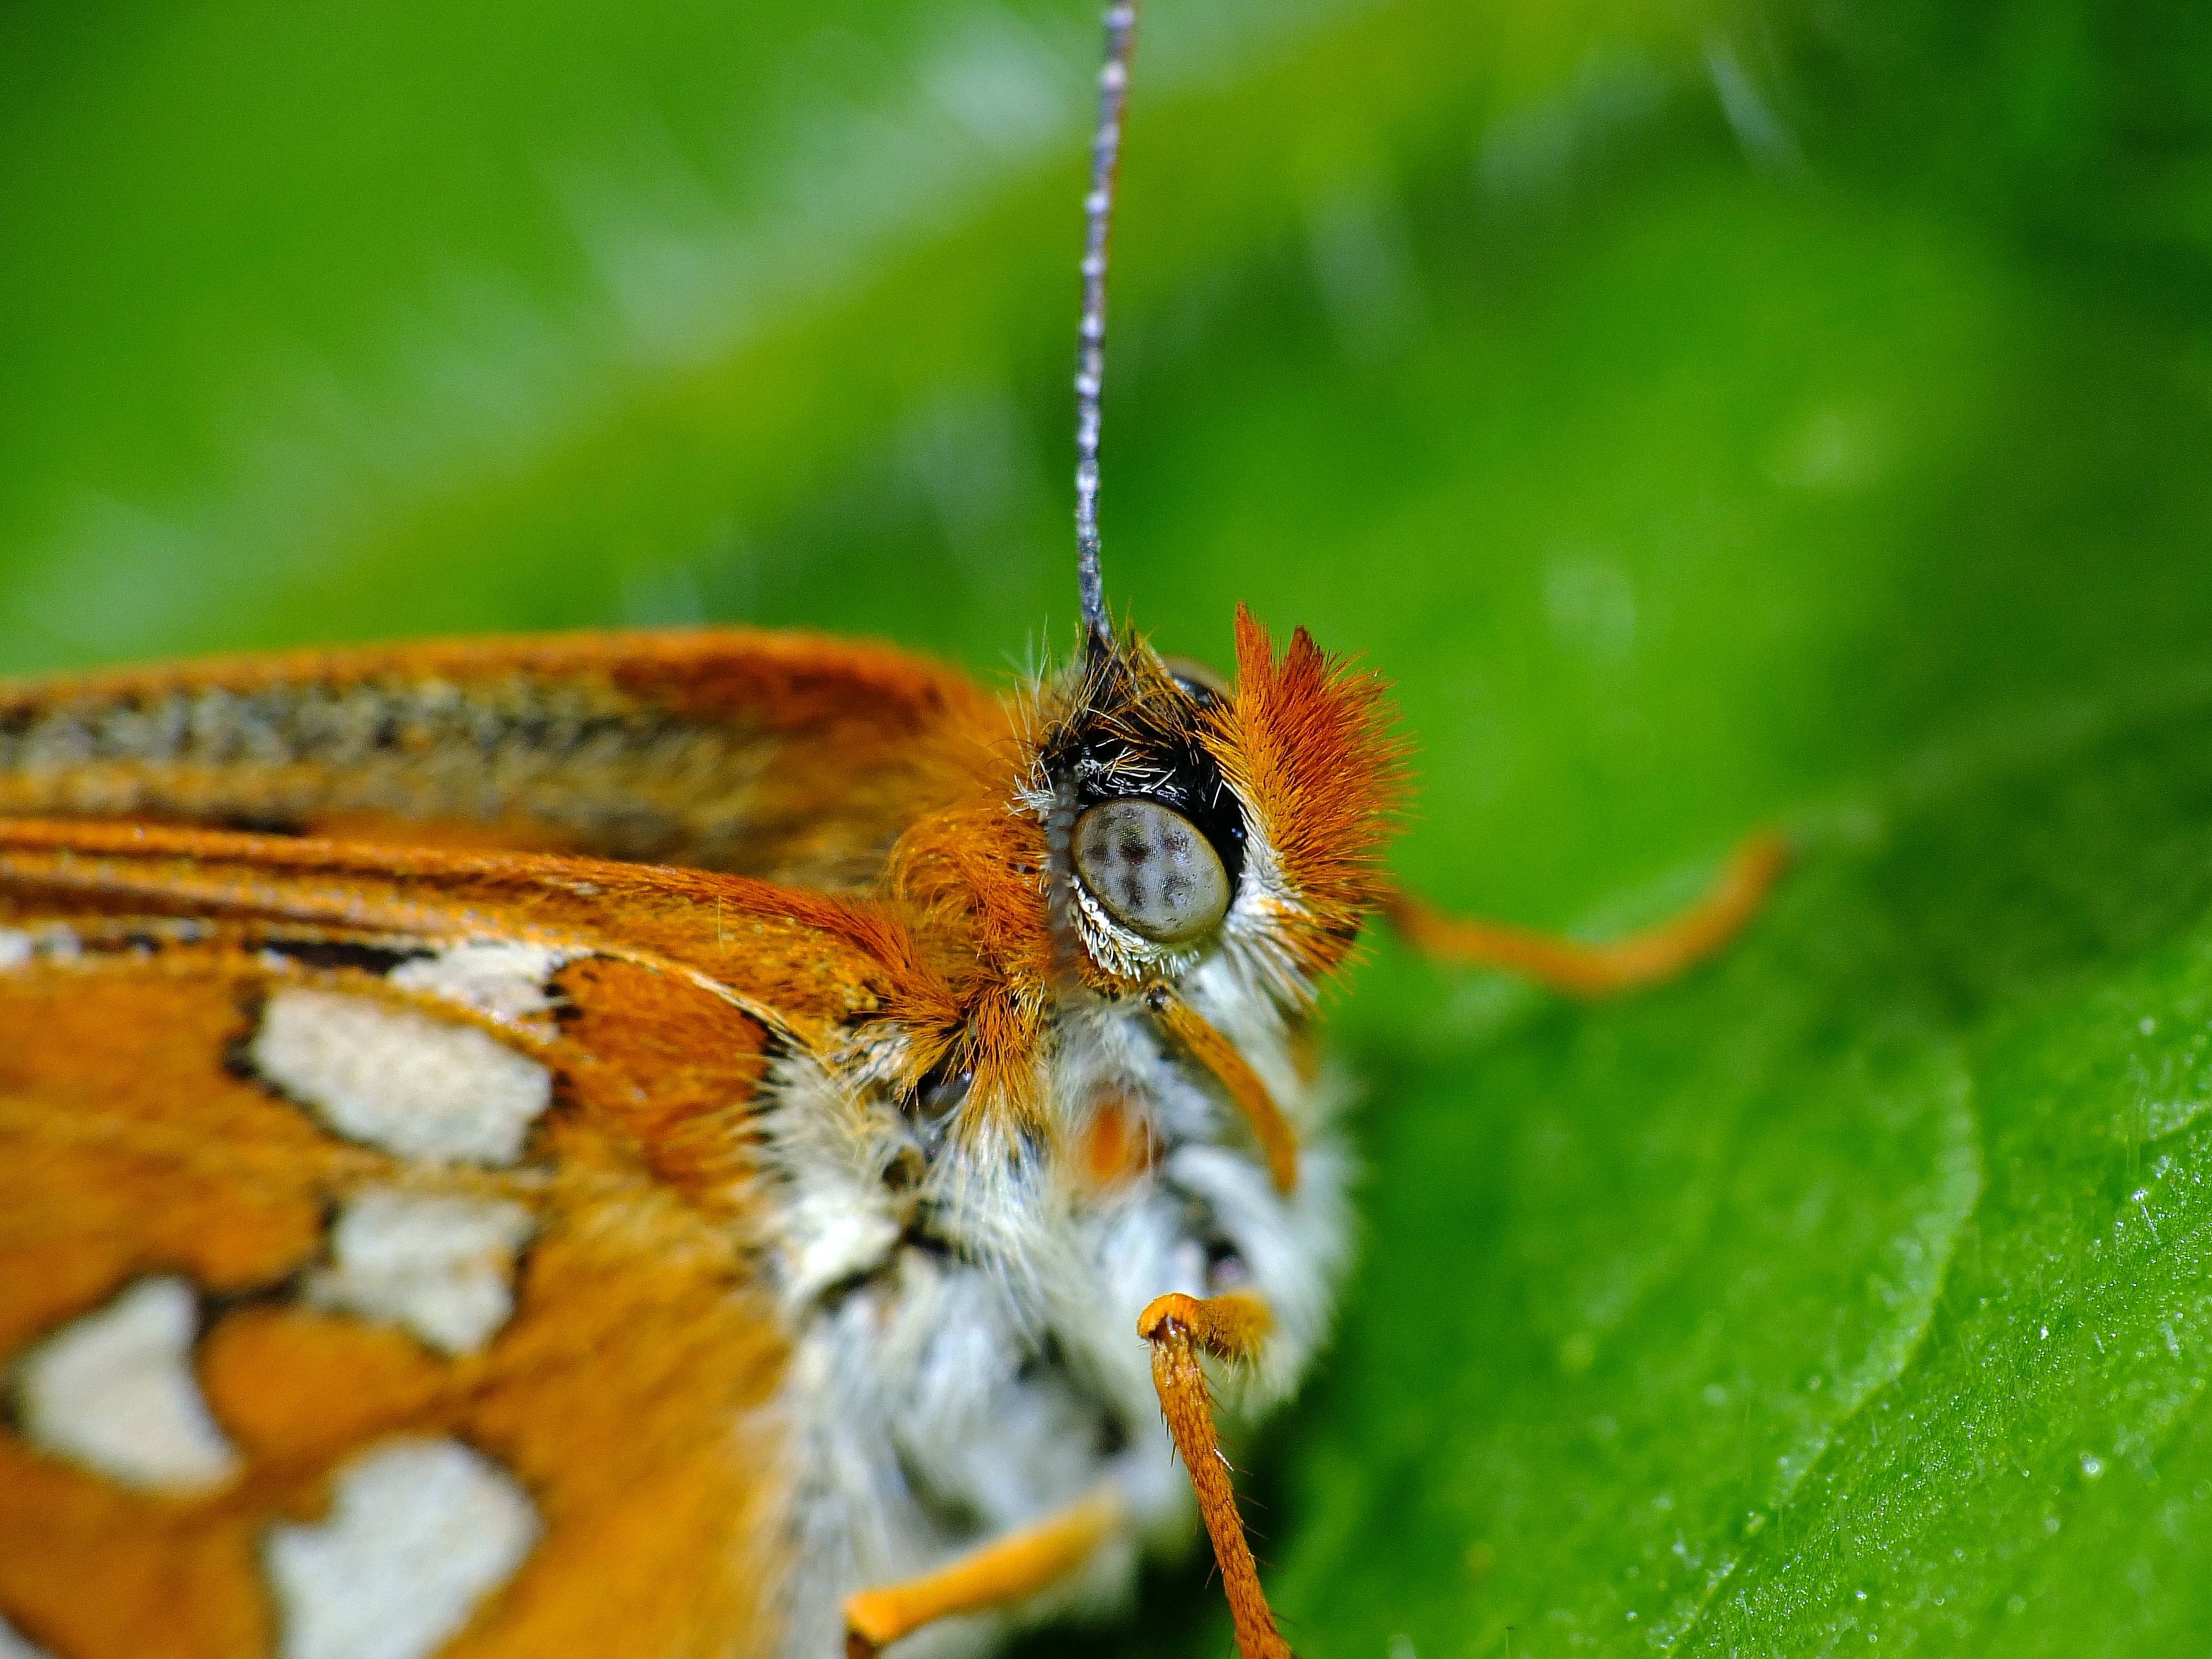
nature, photography, leaf, flower, wildlife, green, insect, macro, butterfly, flora, fauna, invertebrate, close up, animals, naturaleza, butterflies, nectar, ggl1, gaby1, xovesphoto, animales, mariposas, gphoto, fujifilmxs1, macro photography, arthropod, plant stem, moths and butterflies